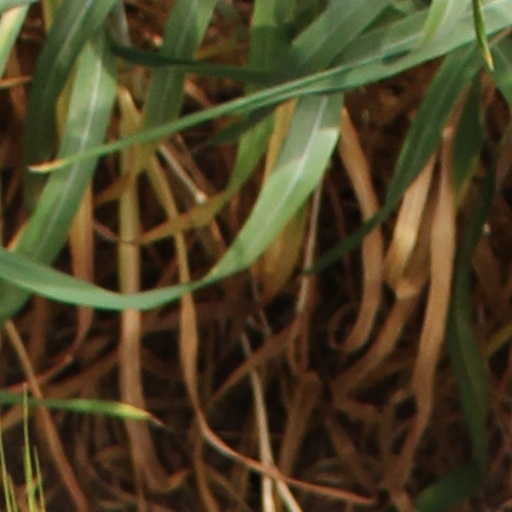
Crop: wheat